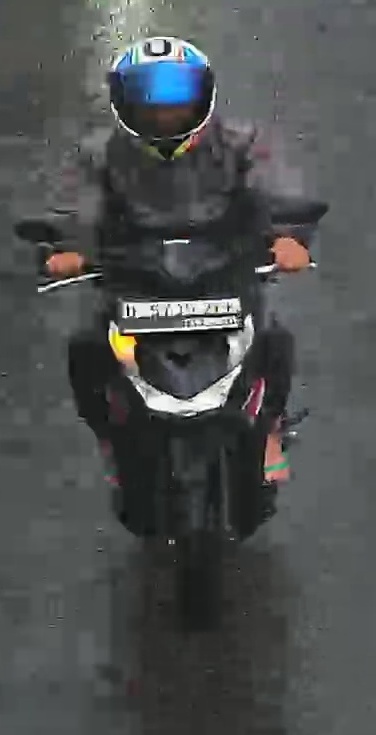
person-with-helmet: 1
person-without-helmet: 0